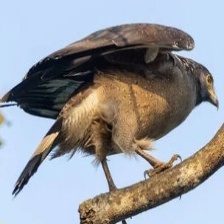
Species: CRESTED SERPENT EAGLE
Scientific name: SPILORNIS CHEELA